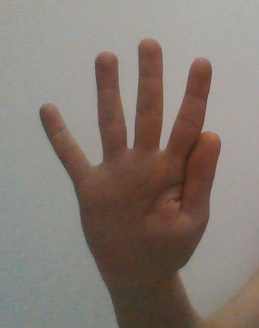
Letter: sheen